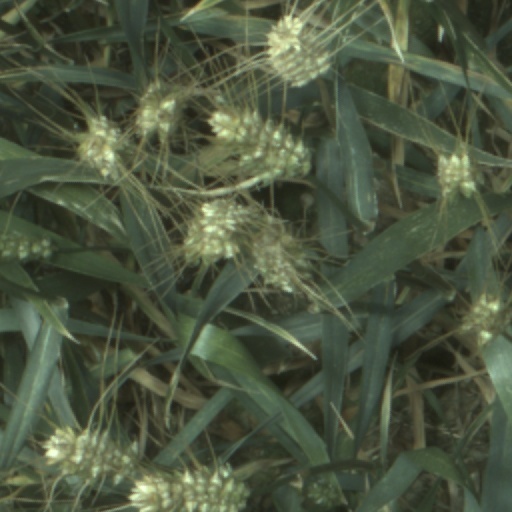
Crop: wheat